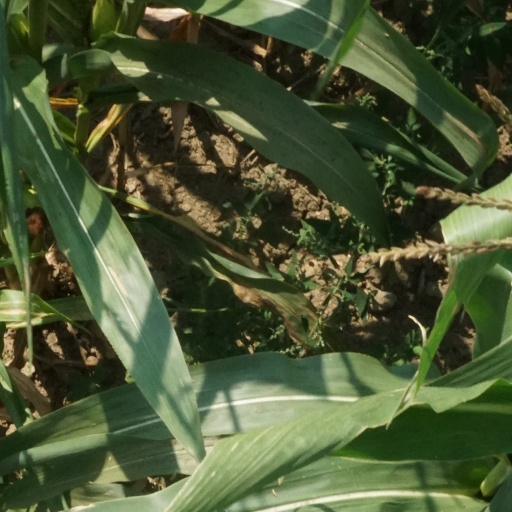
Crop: maize; corn